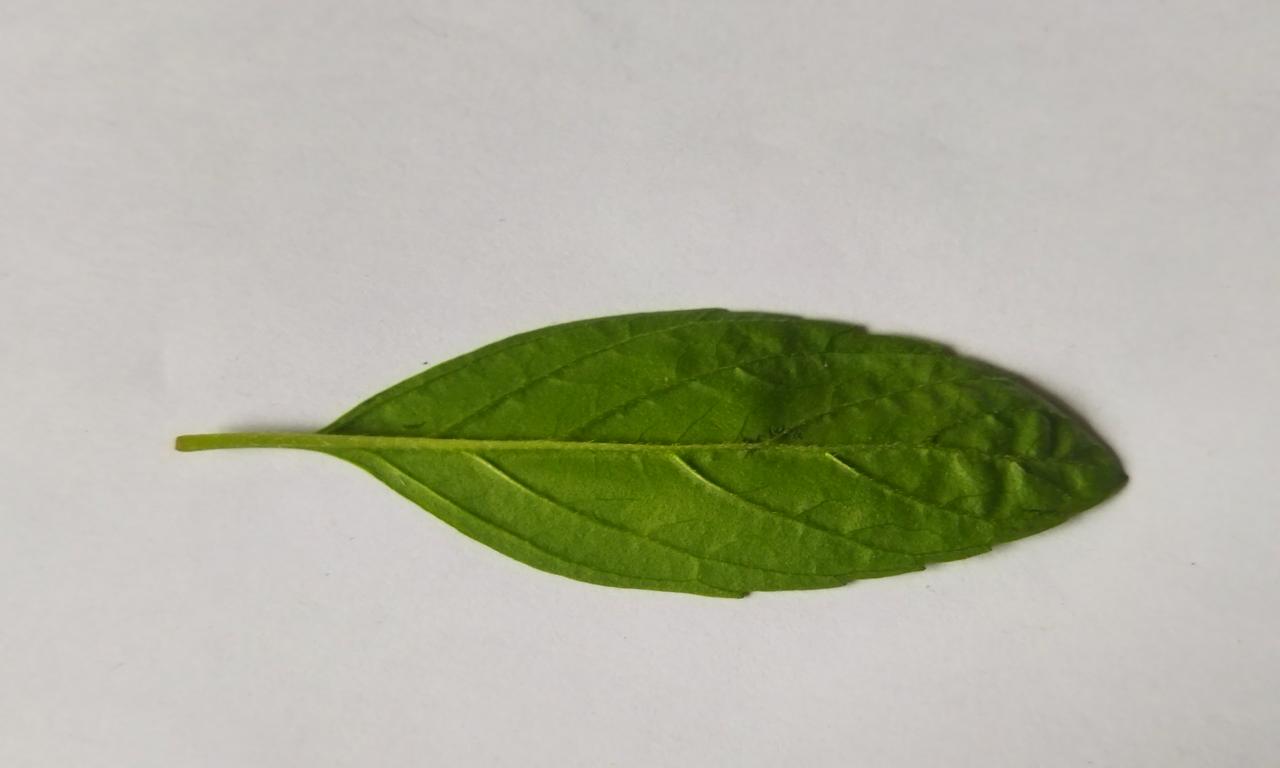
Label: Fresh